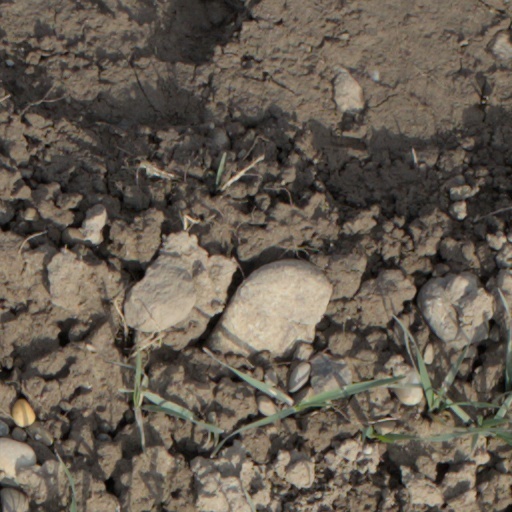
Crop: wheat